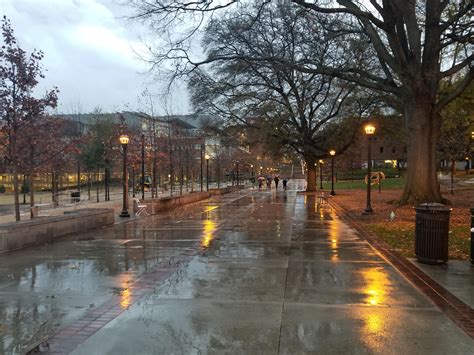
Weather: rain or strom